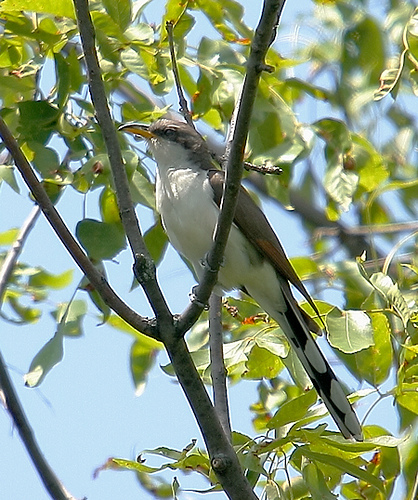
a large bird with a prominent balck and orange bill, white belly and gray head and wings.
this bird has a brown crown, a hooked bill, and a white bellywhite breasted with a white stomach, this bird has a grey brown back and white spots on it's tail feathers and a long curved beak.
a bird with a medium downward curved bill, white breast, and brown wings.
this bird is brown with a white belly and a medium sized, hooked beak.
this gray bird has a black and white tail, gray wings and a white breast and belly.
this bird has wings that are black and has a white bellya bird with a white breast and black and white tail feathers
this bird has wings that are grey and has a spotted tail
this bird is white with brown and has a long, pointy beak.
Species: Yellow Billed Cuckoo